Morning Glory (1933 film)

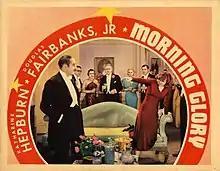
Lobby card

In pre-production, the script had been tailored to fit the talents of Constance Bennett, then RKO's biggest attraction. However, when newcomer Katharine Hepburn read the script, she convinced producer Pandro S. Berman that she was born to play the part, and she was given the role over the more popular Bennett, who was thereupon reassigned to "Bed of Roses" (1933).